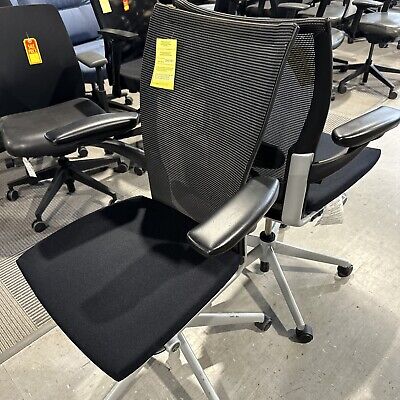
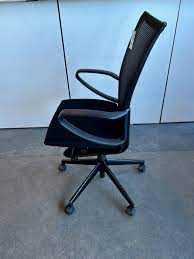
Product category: items_chair
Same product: yes